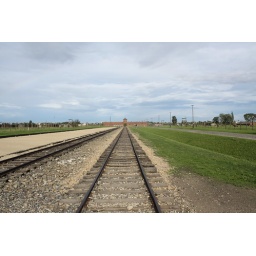
The main entrance building in the Auschwitz II (Birkenau) camp as seen from one of the train tracks on the ramp.